Answer in natural language. Considering the relative positions, is black dresser with multiple drawers (marked B) to the left or right of Book (marked C)? Choose between the following options: left or right
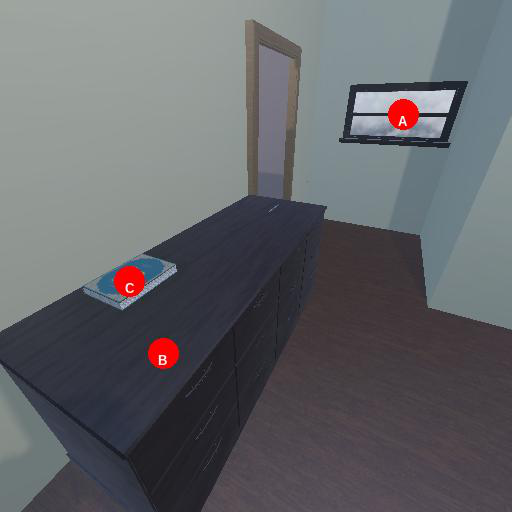
<answer>right</answer>